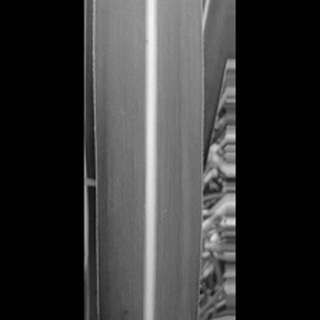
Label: healthy_sugarcane